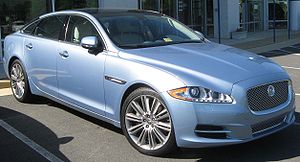
Luksusbil / Aktuelle modeller i Europa
En luksusbil er en bil i den øverste klasse i den fælles europæiske bilklasseinddeling og over øvre mellemklassebil.